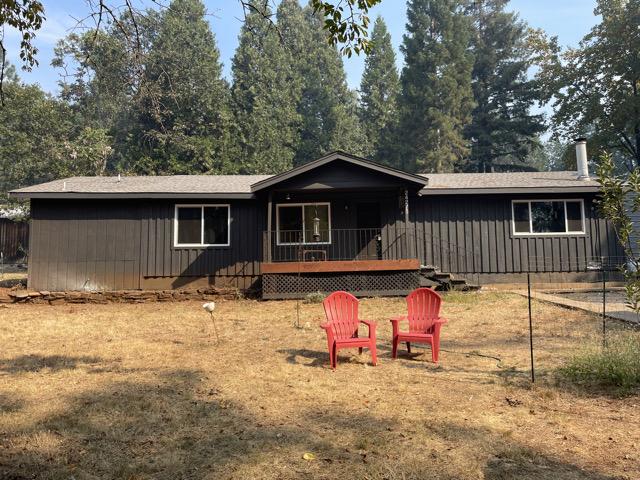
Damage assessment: no_damage